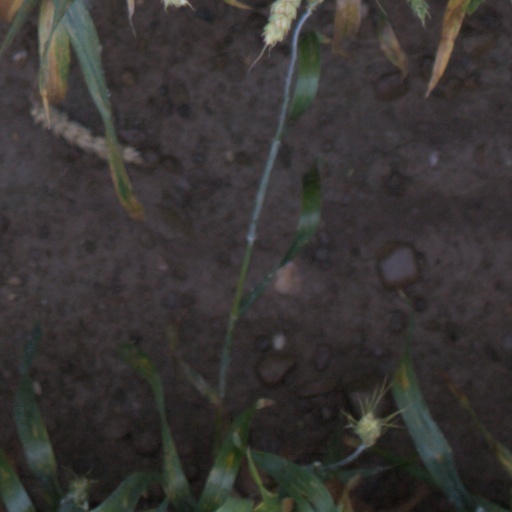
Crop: wheat